Dave Stallworth

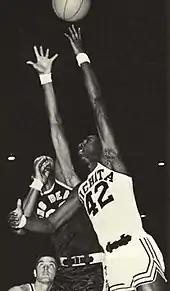
Stallworth at Wichita State.

A 6'7" forward/center from Dallas' Madison High School, Stallworth graduated in 1961 and attended Wichita State University. In his three seasons with the Shockers, he set 18 school records, including the highest career point per game average (24.2). Stallworth helped the team reach the 1964 NCAA Men's Division I Basketball Tournament, the school's first appearance in the NCAA Tournament, and was named to the All-American team twice. He earned the nickname "Dave the Rave" while playing at Wichita State.